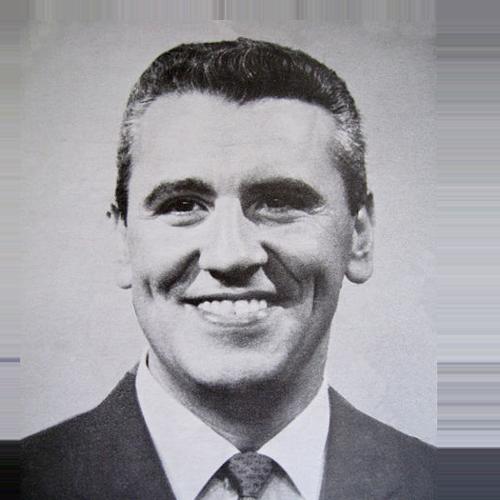
Age: 38